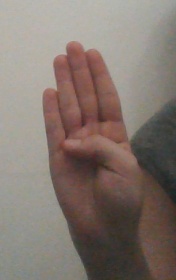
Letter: kaaf